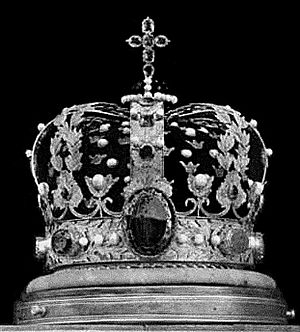
Rigsregalieudstillingen / Galleri
Rigsregalieudstillingen eller Norges Kroningsmuseum er en udstilling af De norske kronregalier i Ærkebispegården i Trondheim, Norge. Udstillingen blev åbnet 22. juni 2006 af norges statsminister Jens Stoltenberg, på hundredeårsdagen efter kroningen af Haakon 7. og dronning Maud. Kong Harald 5. og resten af kongefamilien var også til stede under åbningen.